Indian Institute of Crafts and Design

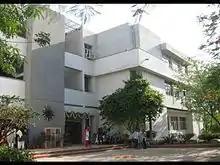
IICD campus

Indian Institute of Crafts & Design (IICD Jaipur) is an academic institution in Jaipur, India, offering undergraduate and postgraduate programs in craft design. The Indian Institute of Crafts and Design is an autonomous institute set up by the Government of Rajasthan and managed by the Ambuja Educational Institute (AEI) under the public-private partnership model.